PS Canberra

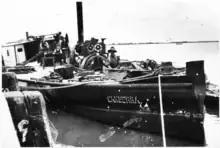
The "PS Canberra" under construction (c. 1912)

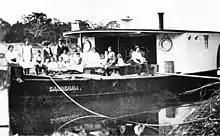
The Conner family on the deck of the "PS Canberra" during her maiden voyage (1913)

PS "Canberra" was commissioned to be built in 1912 by the Conner Family, She was built at the mouth of the Murray in Goolwa, South Australia.